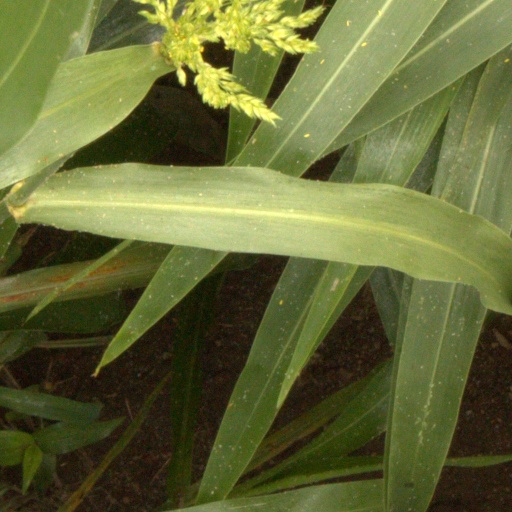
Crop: sorghum